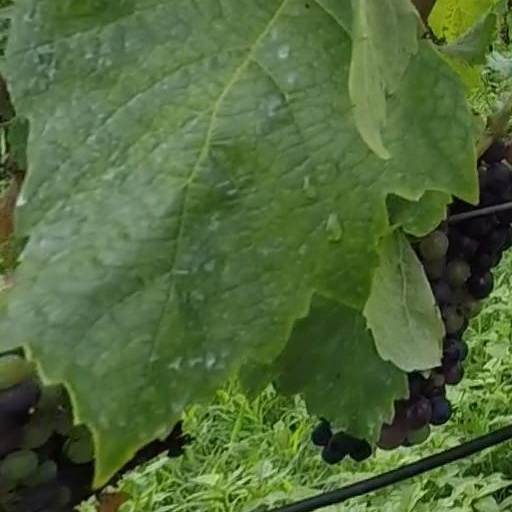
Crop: grape